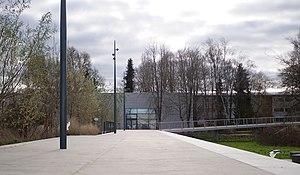
Vue sur le bâtiment 608 de l'université Paris-Saclay, occupé par l'IUT d'Orsay, depuis le Jardin argenté.
Paris-Saclay est un pôle scientifique et technologique en cours d'aménagement à vingt kilomètres au sud de Paris, sur une zone couvrant 27 communes des départements de l'Essonne et des Yvelines. Sa construction, lancée en 2006, doit durer quinze à vingt ans pour permettre de regrouper à terme entre 20 et 25 % de la recherche scientifique française. Le projet Paris-Saclay vise à regrouper organismes de recherche, grandes écoles, universités et entreprises privées afin de créer un pôle d'excellence scientifique et technique de dimension internationale, comparable à la Silicon Valley ou à la région de Cambridge.
L'université Paris-Saclay est une université française créée le 6 novembre 2019 par décret paru au Journal officiel en tant qu'établissement expérimental public à caractère scientifique, culturel et professionnel. Elle est l'une des douze universités parisiennes, héritière de l'université Paris-Sud-XI, créée le 1ᵉʳ janvier 1971.
Le campus d’Orsay, ou campus universitaire Paris-Saclay, est un des cinq campus de l’université Paris-Saclay, s’étendant sur les communes d’Orsay et de Gif-sur-Yvette, mais aussi de Bures-sur-Yvette, dans l’Essonne, à une vingtaine de kilomètres au sud-ouest de Paris.